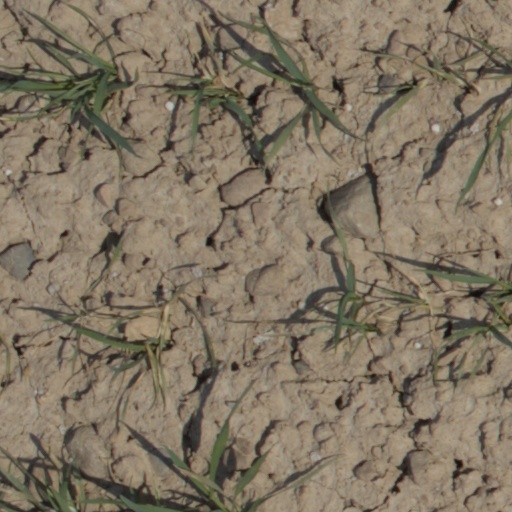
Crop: wheat